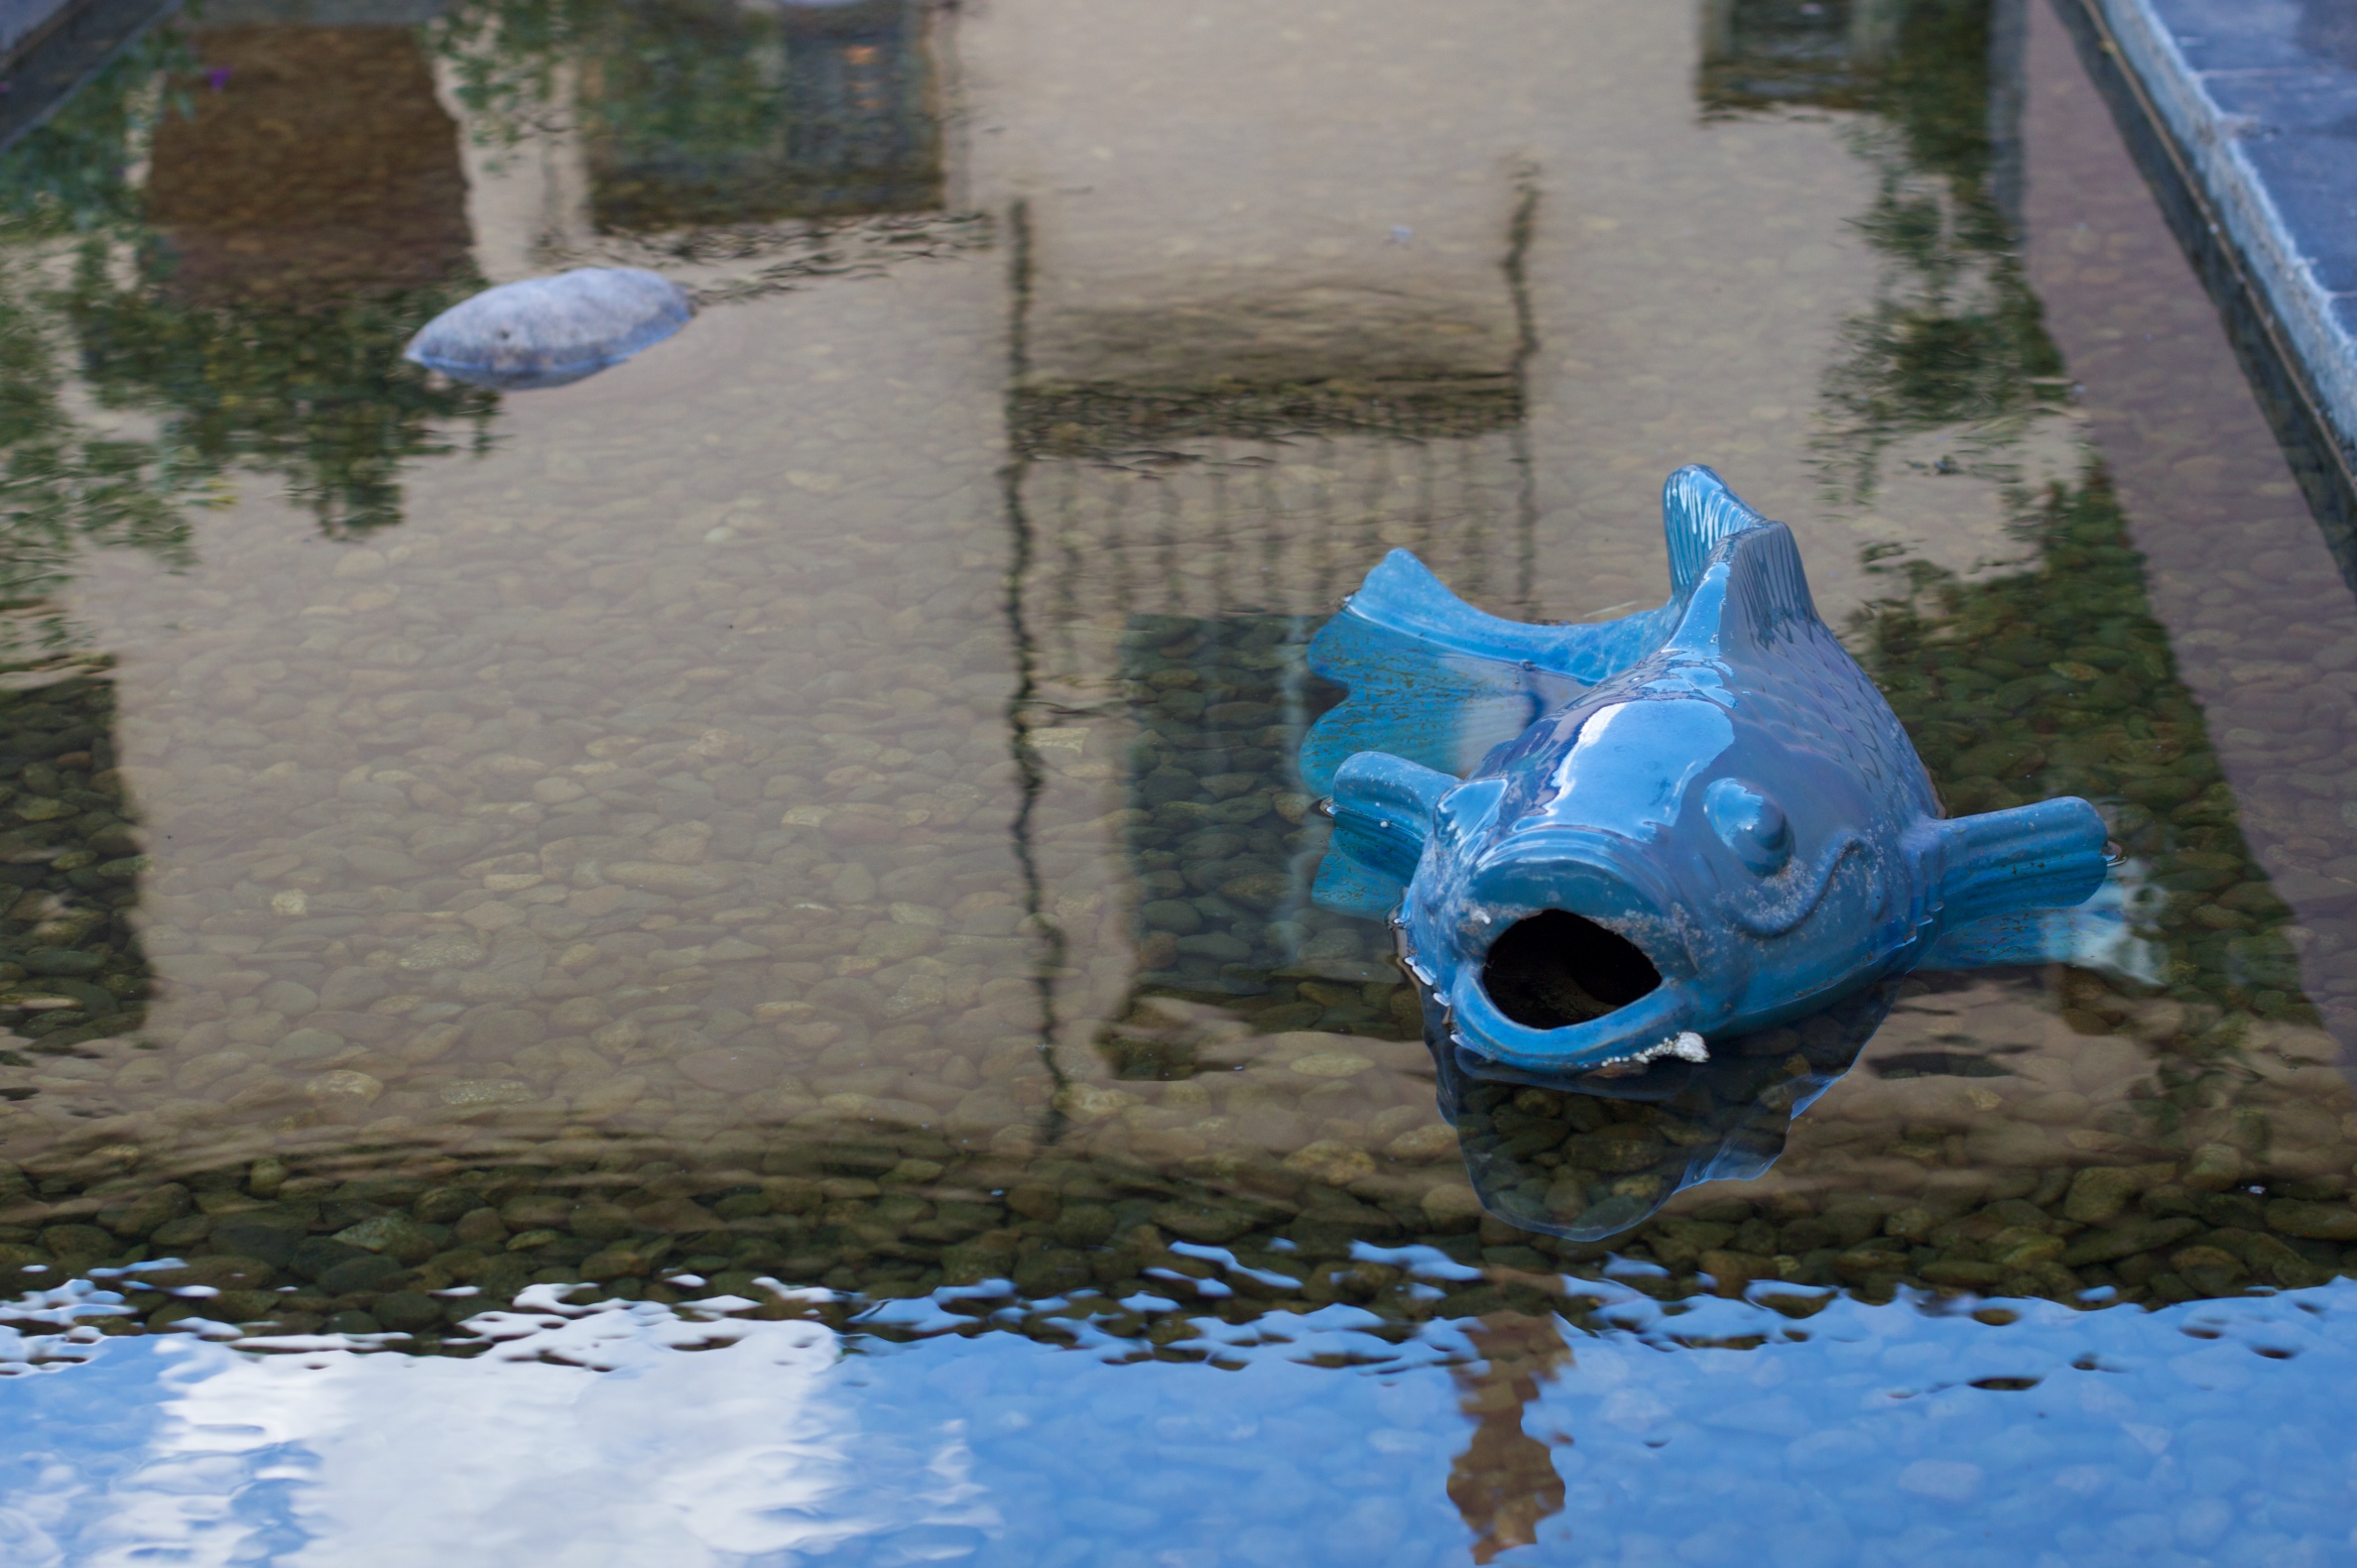
water, snow, reflection, weather, blue, art, winslow, laposada